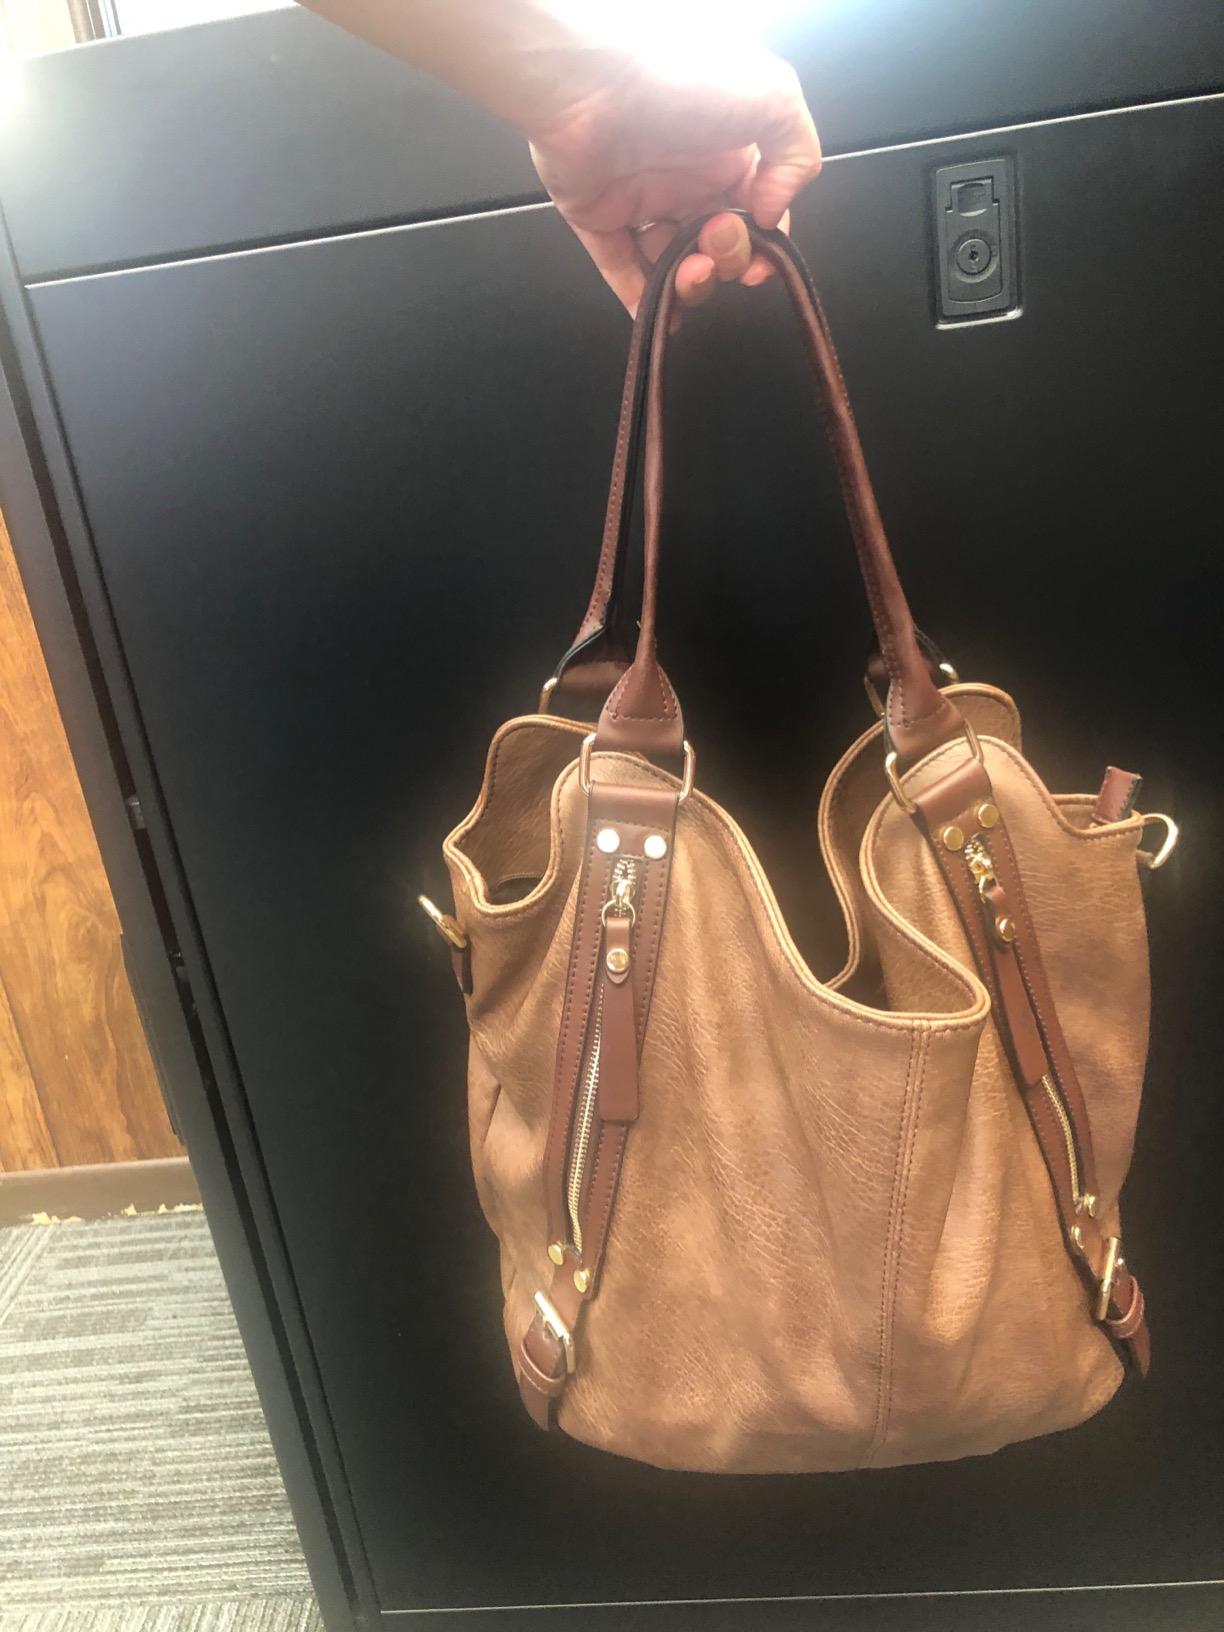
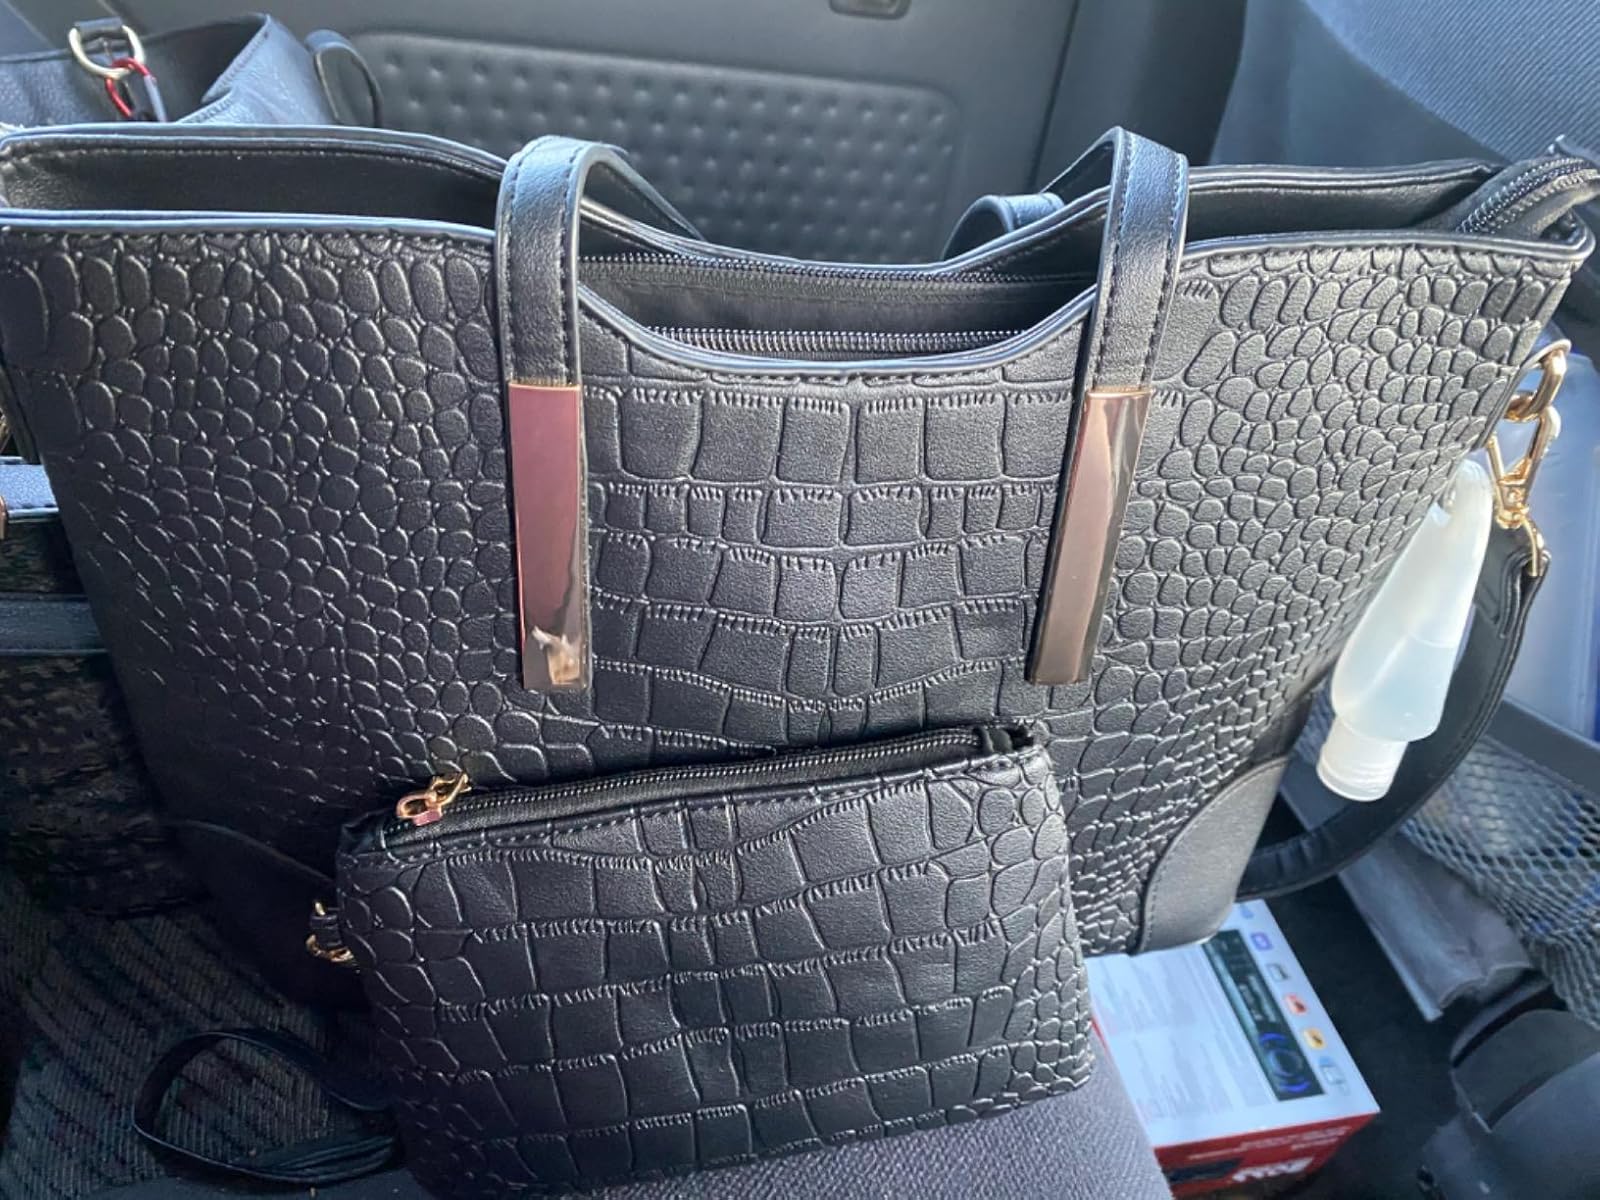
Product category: accessories_handbag
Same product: no